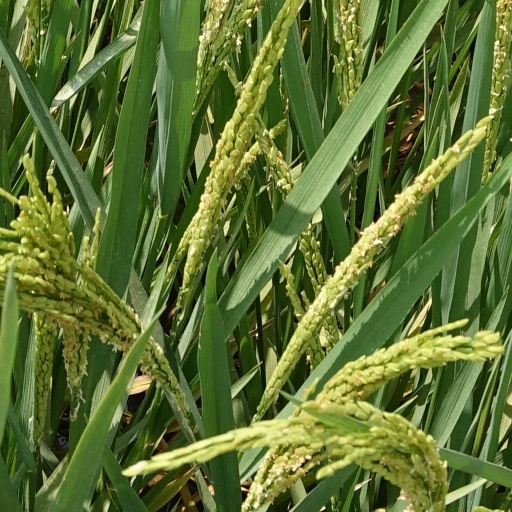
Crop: rice